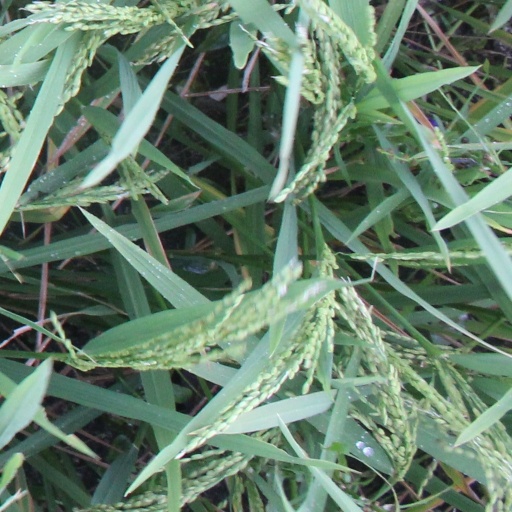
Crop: rice